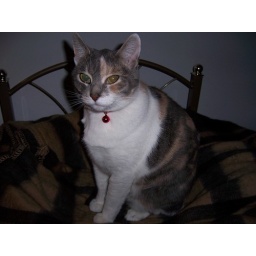
Cameo sitting in her bed